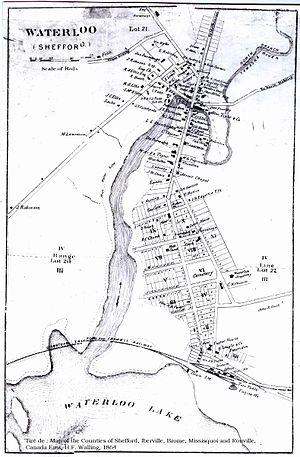
Waterloo, 1864